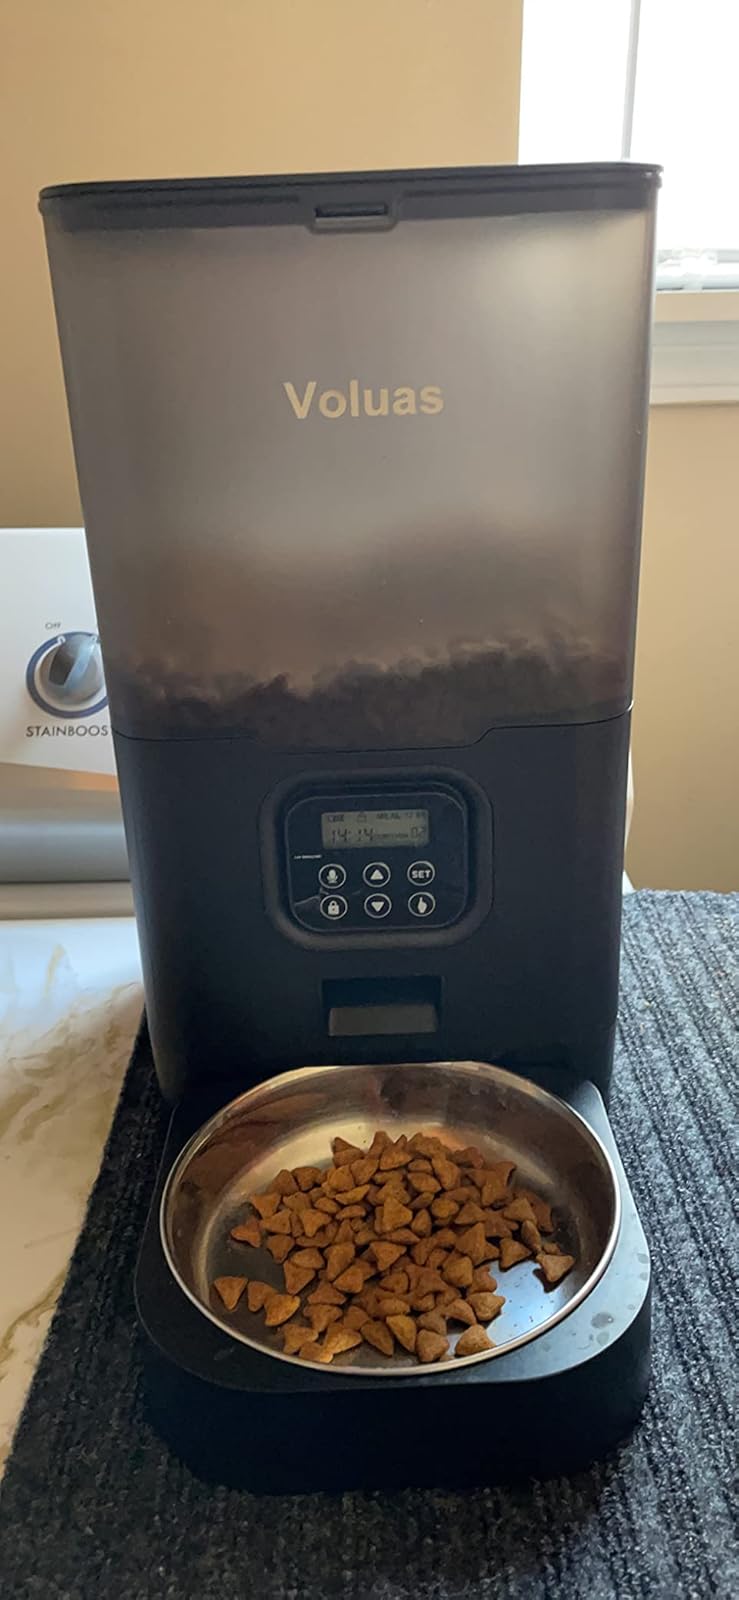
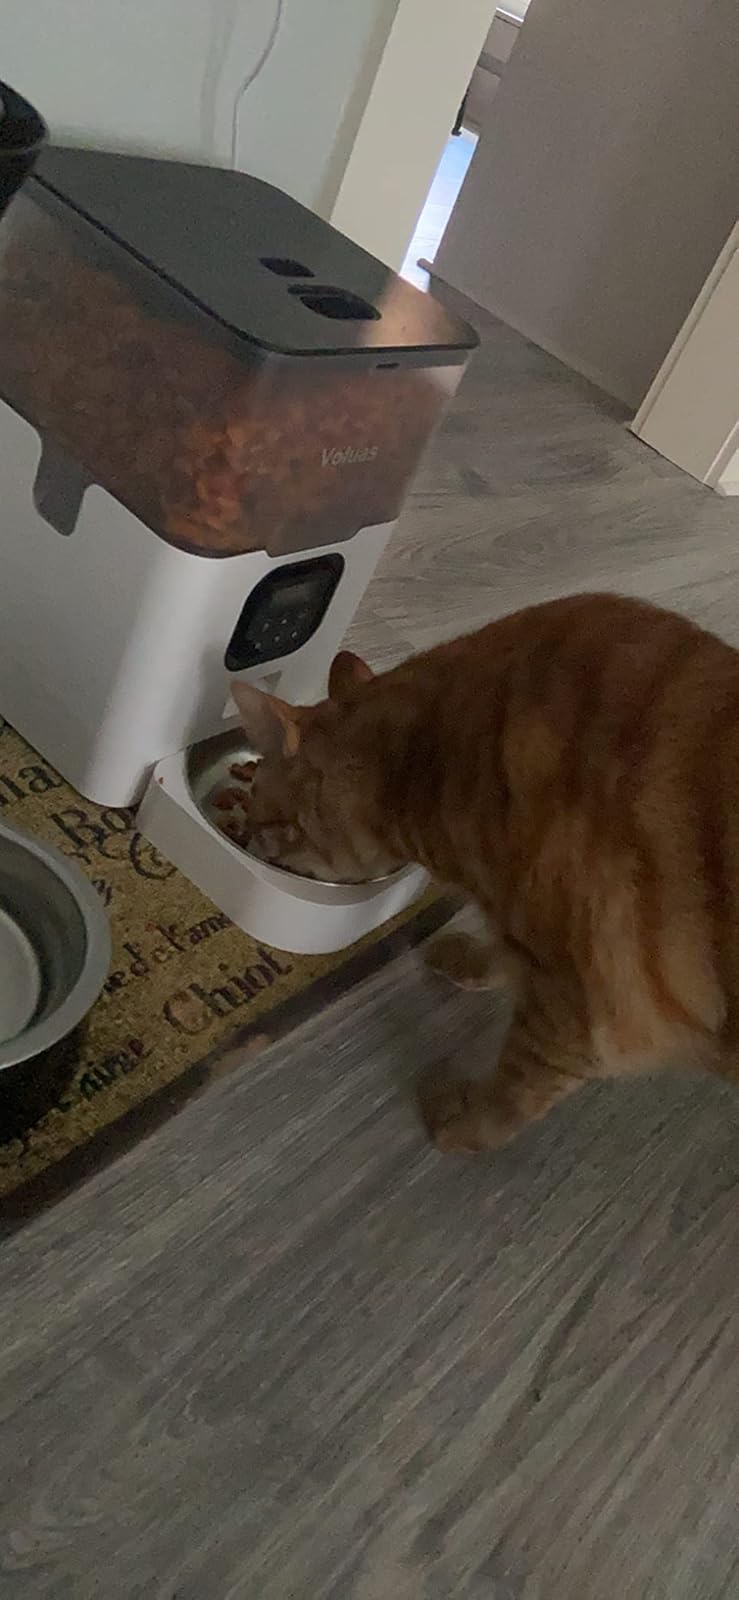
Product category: items_feeder
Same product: no